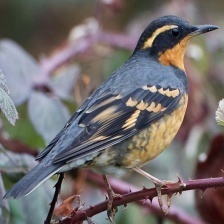
Species: VARIED THRUSH
Scientific name: IXOREUS NAEVIUS